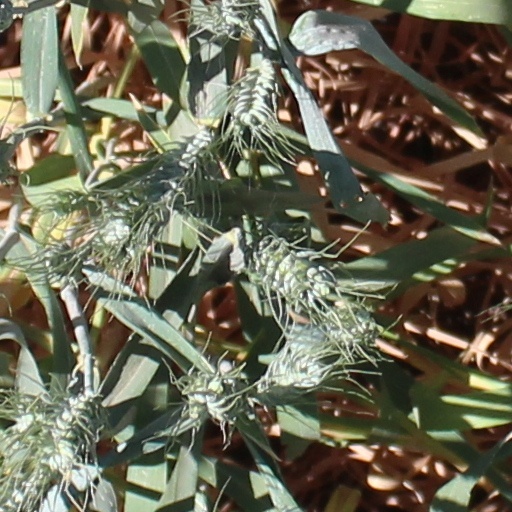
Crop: wheat